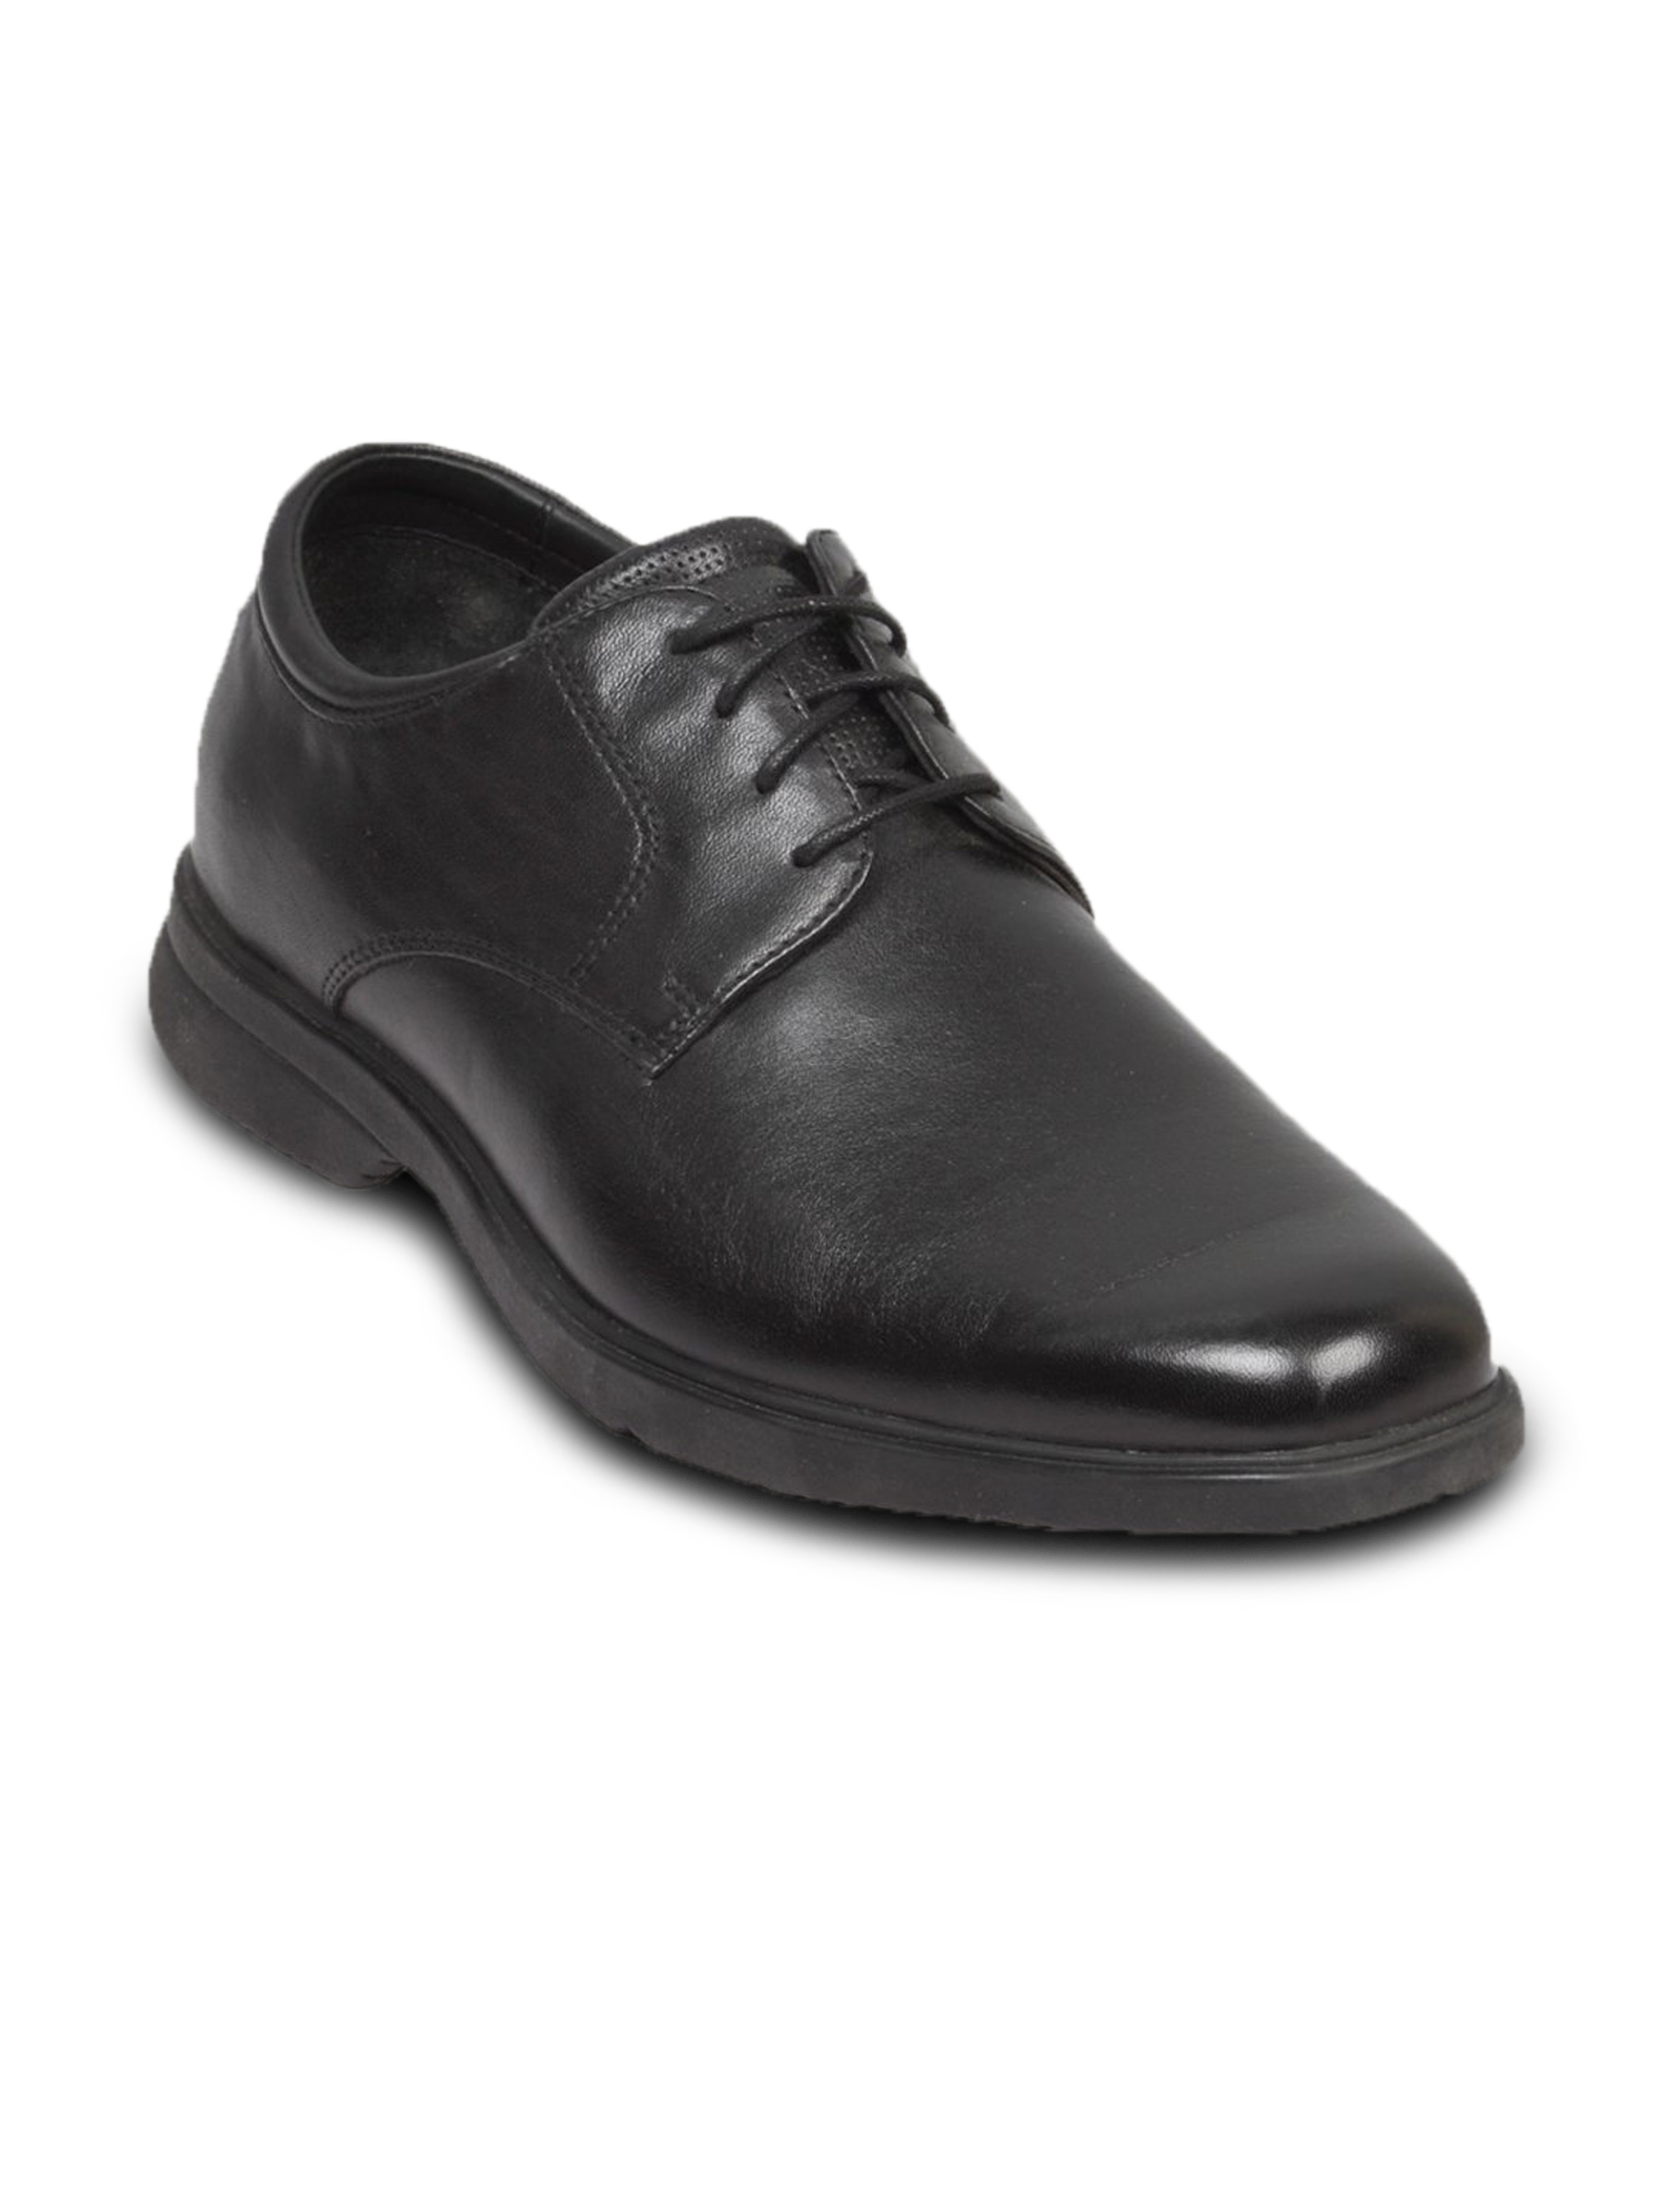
Rockport Men's Allander Black Shoe
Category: Footwear / Shoes / Formal Shoes
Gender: Men
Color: Black
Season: Fall 2011
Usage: Formal